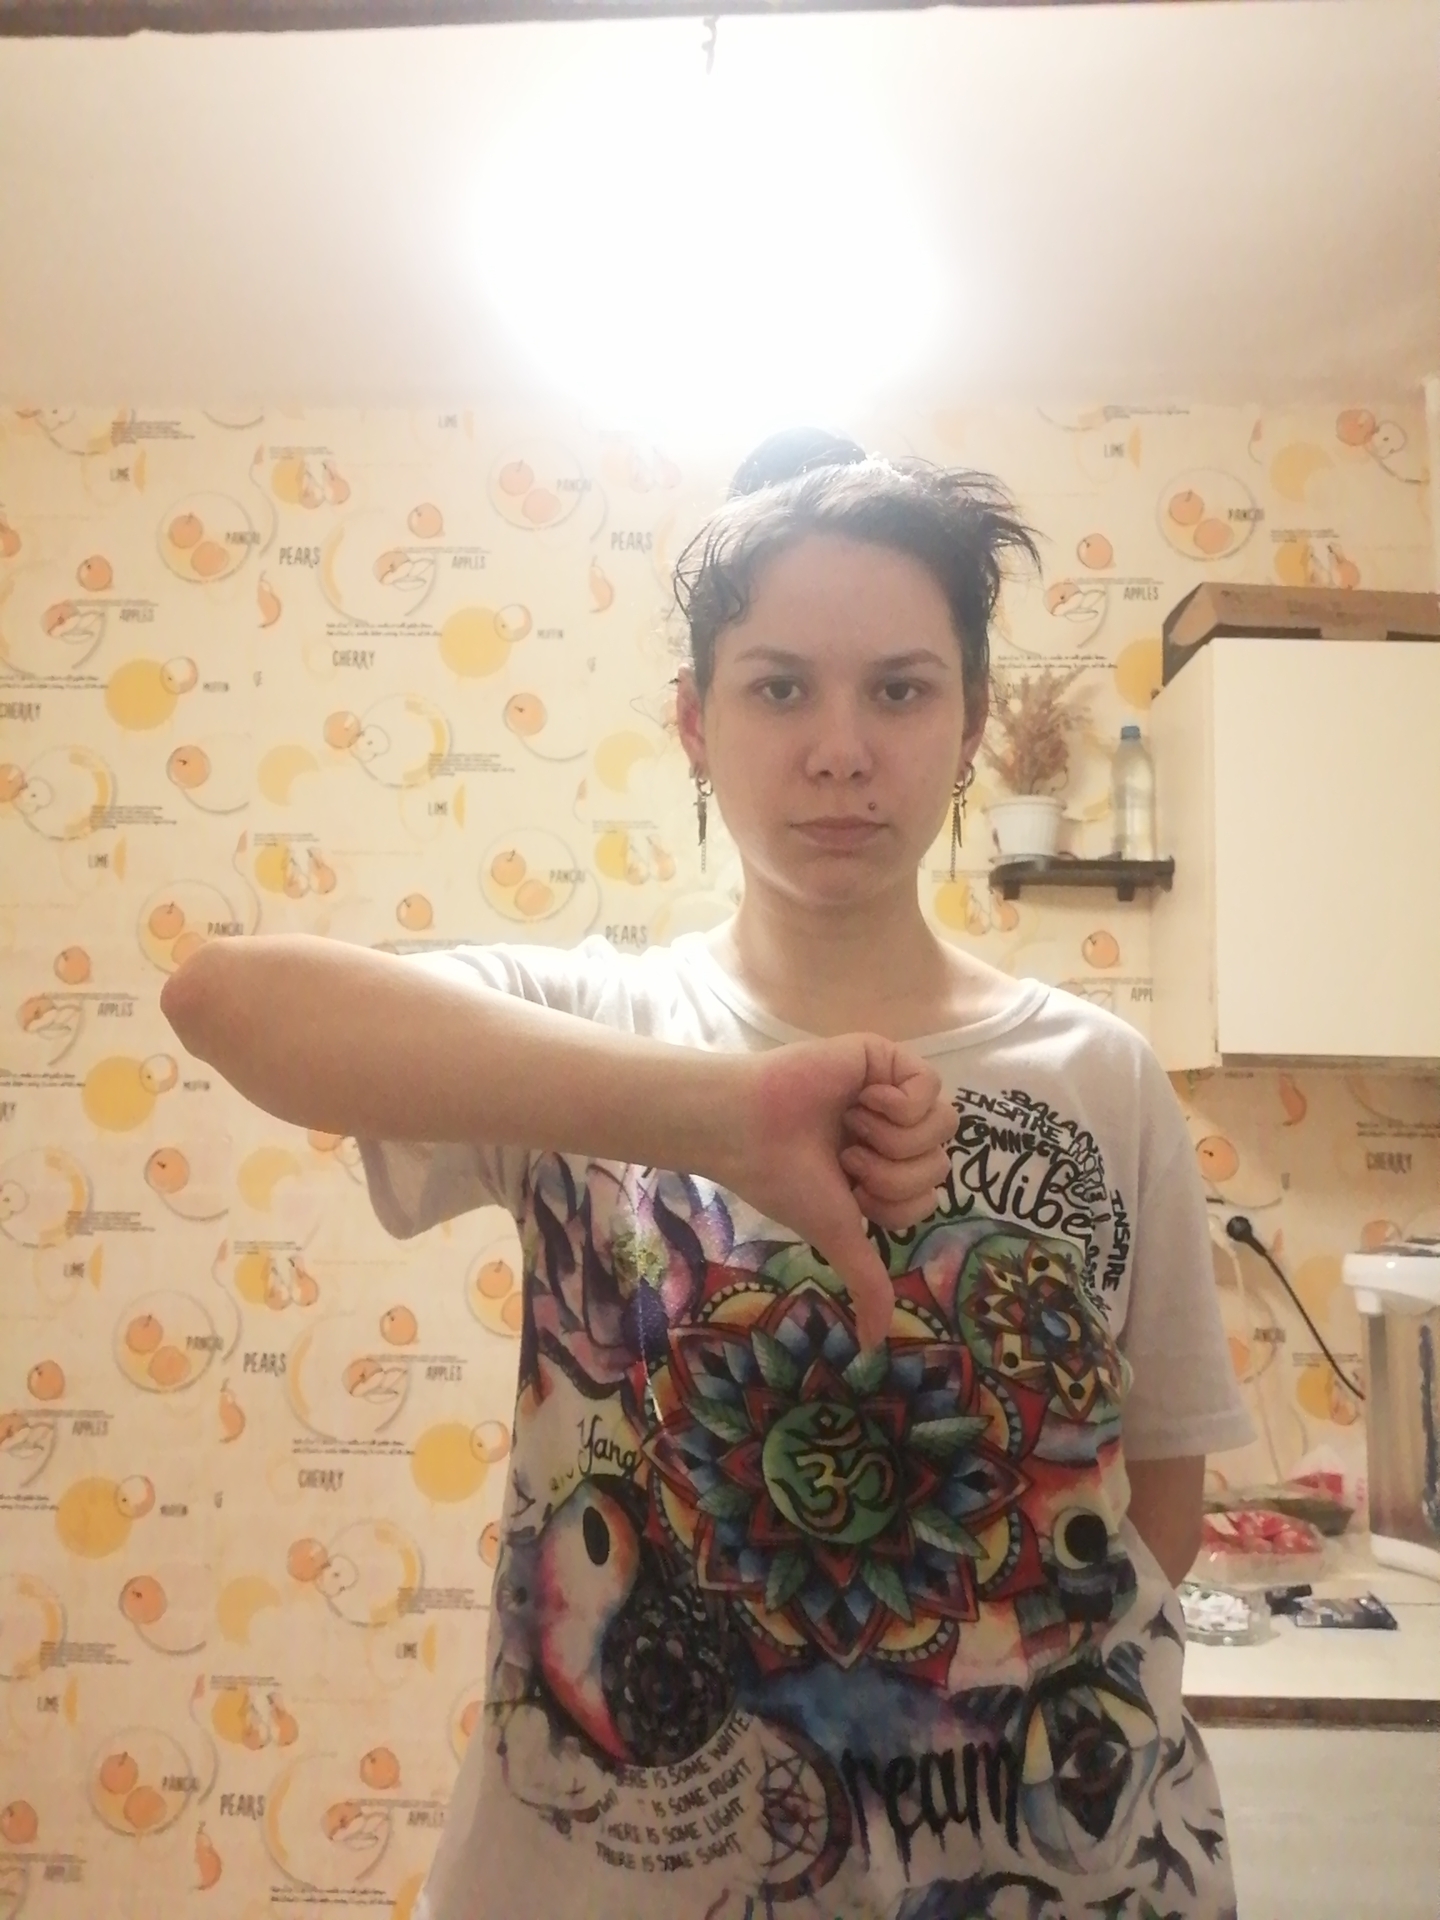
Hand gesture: dislike